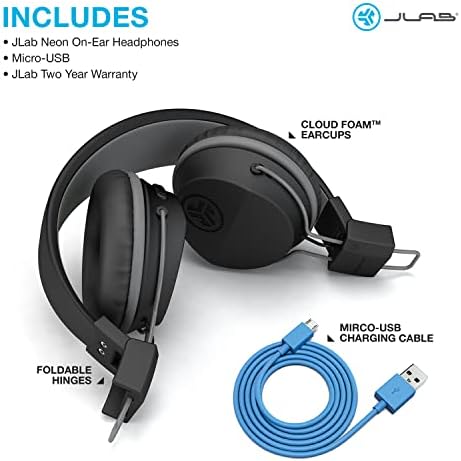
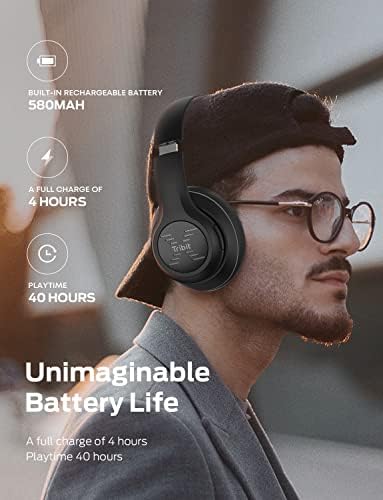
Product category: headphones
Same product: no